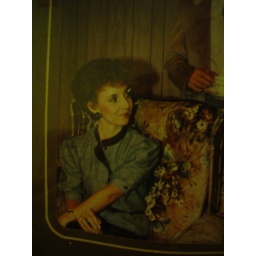
Woman on amazing chair in photo collage on wall of theatre in Andalusia, Alabama